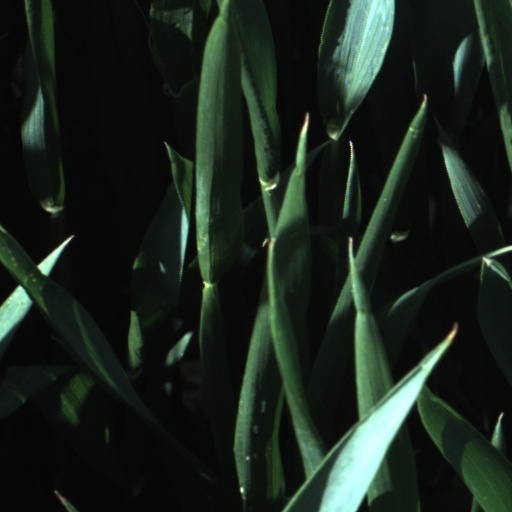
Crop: wheat